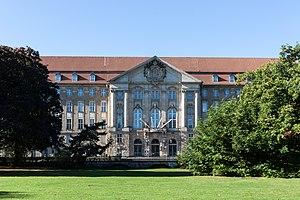
La Kammergericht, littéralement en français : « chambre d'appel », est en fait la « cour d'appel provinciale » de Berlin. Ce nom diffère de celui des autres cours d'appel d'Allemagne pour des raisons historiques, aucune autre cour ne porte ce nom dans le pays.
Berlin-Schöneberg [ˈʃøːnəˌbɛʁk] est l'un des six quartiers qui composent l'arrondissement de Tempelhof-Schöneberg dans la capitale allemande. Il a été intégré à Berlin lors de la réforme territoriale du Grand Berlin le 1ᵉʳ octobre 1920. Jusqu'en 2001 et la formation de l'actuel arrondissement, il faisait partie du district de Schöneberg.